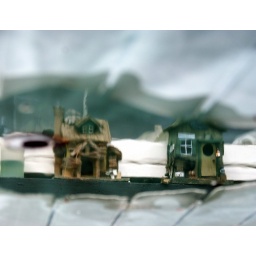
Bird houses on Jeff's window ledge, reflected in a pool of rain water on his. picnic table!